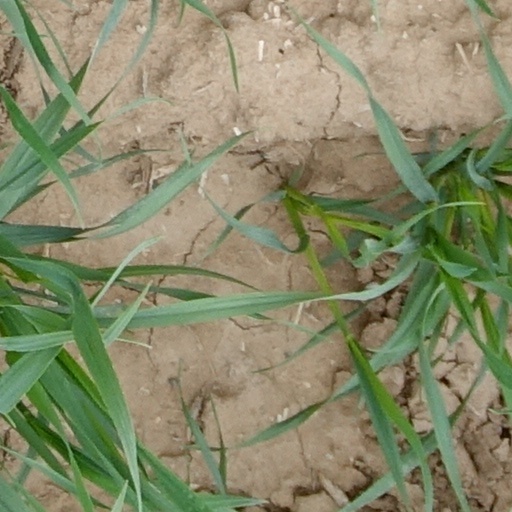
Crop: wheat